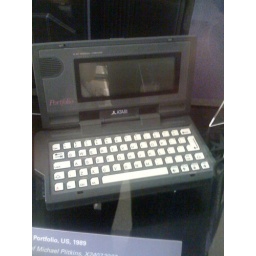
My Atari portable (still at home under my bed) on display at a computer museum